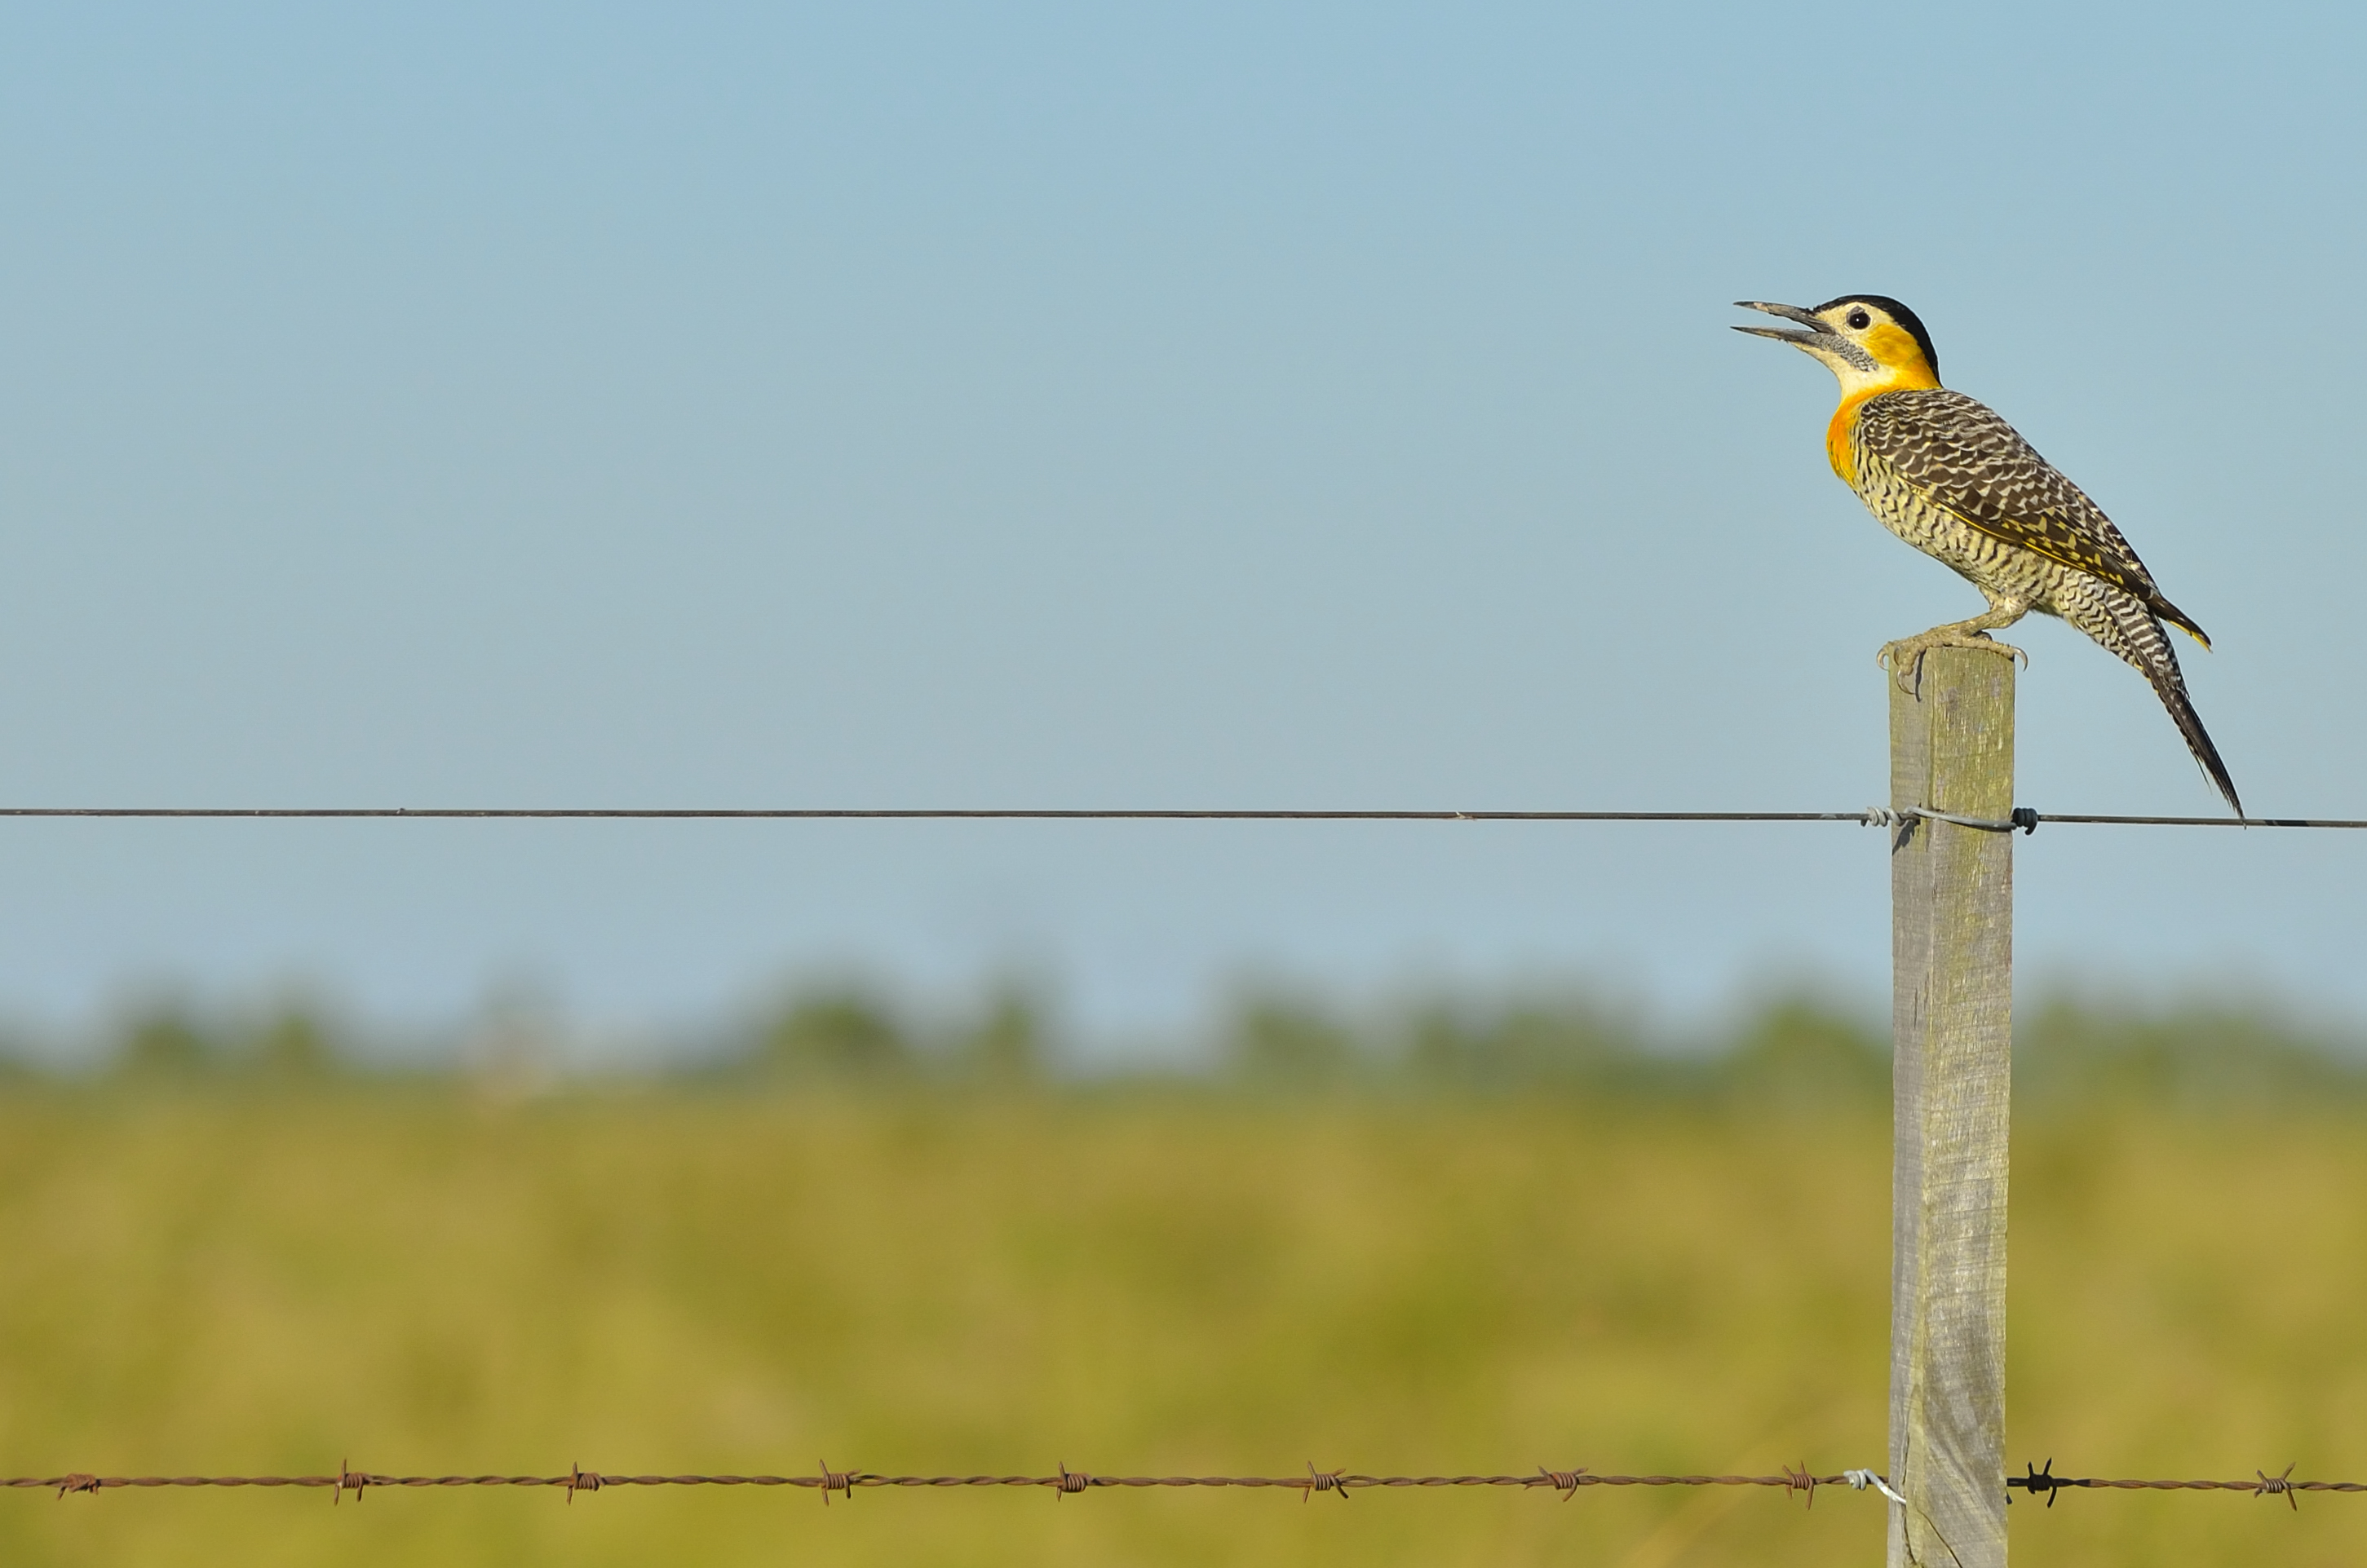
nature, bird, fence, prairie, wildlife, wild, yellow, fauna, aves, vertebrate, corrientes, ibera, pellegrini